Precision 23

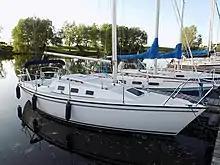
Precision 23

The Precision 23 is a small recreational keelboat, built predominantly of fiberglass, with teak wood trim. It has a fractional sloop rig, a transom-hung rudder and a fixed stub keel with a retractable centerboard that is raised and lowered by a Dacron line, plus a "kick-up" rudder. It displaces and carries of lead ballast. The cockpit is long.